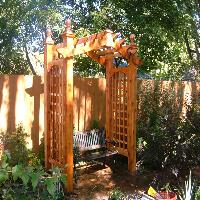
Weather: sun or clear